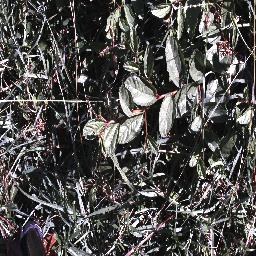
Label: chinee_apple